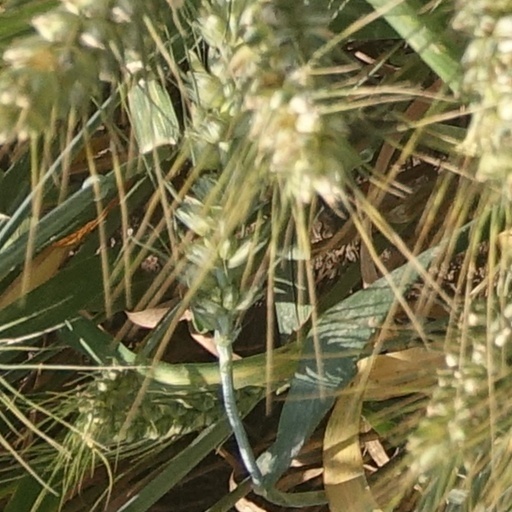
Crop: wheat